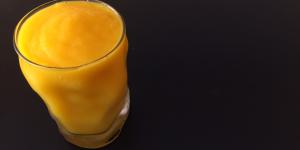
sorbete de mango